Reigate Stone

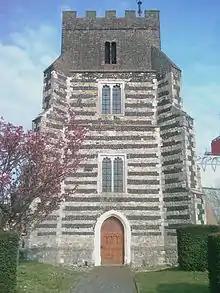
The walls of the tower of St Clement's Church, West Thurrock are constructed from alternate bands of Reigate Stone and knapped flint.

Reigate Stone is a freestone that was mined from the Upper Greensand in north east Surrey. It was used in building work throughout the Middle Ages and early modern period. It is sometimes classified as a calcareous sandstone, although very little of the silica content is in the form of detrital sand grains. In addition to silicon dioxide, the stone also includes clay, fine-grained calcite, mica flakes and glauconite.